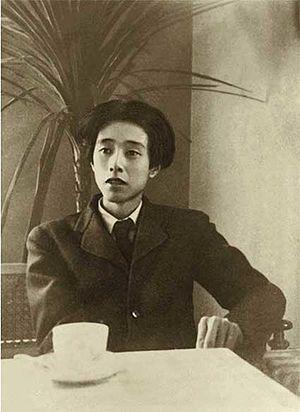
Michizō Tachihara, 30 juillet 1914 - 29 mars 1939, est un architecte et poète japonais. Il meurt de tuberculose à l'âge de 24 ans avant d'avoir pleinement pu exercer chacune de ses deux activités. Michizō Tachihara cherche à trouver un moyen pour un poète urbain de se libérer des coutumes traditionnelles tout en restant « moderne ».